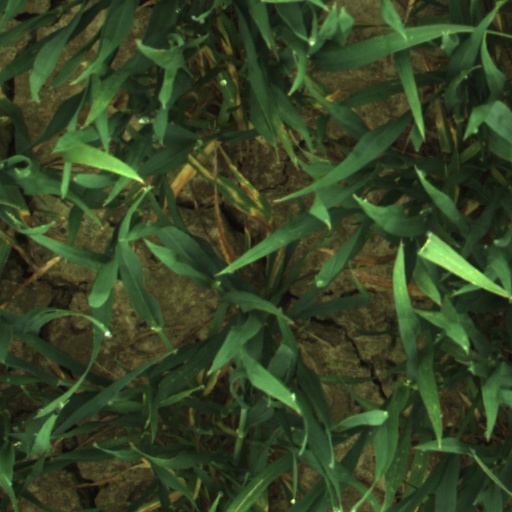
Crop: wheat